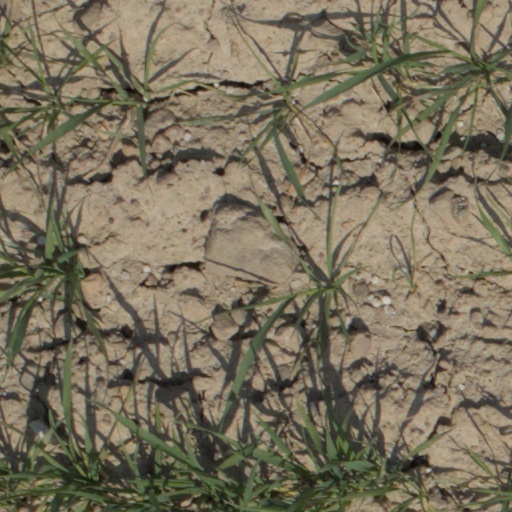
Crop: wheat